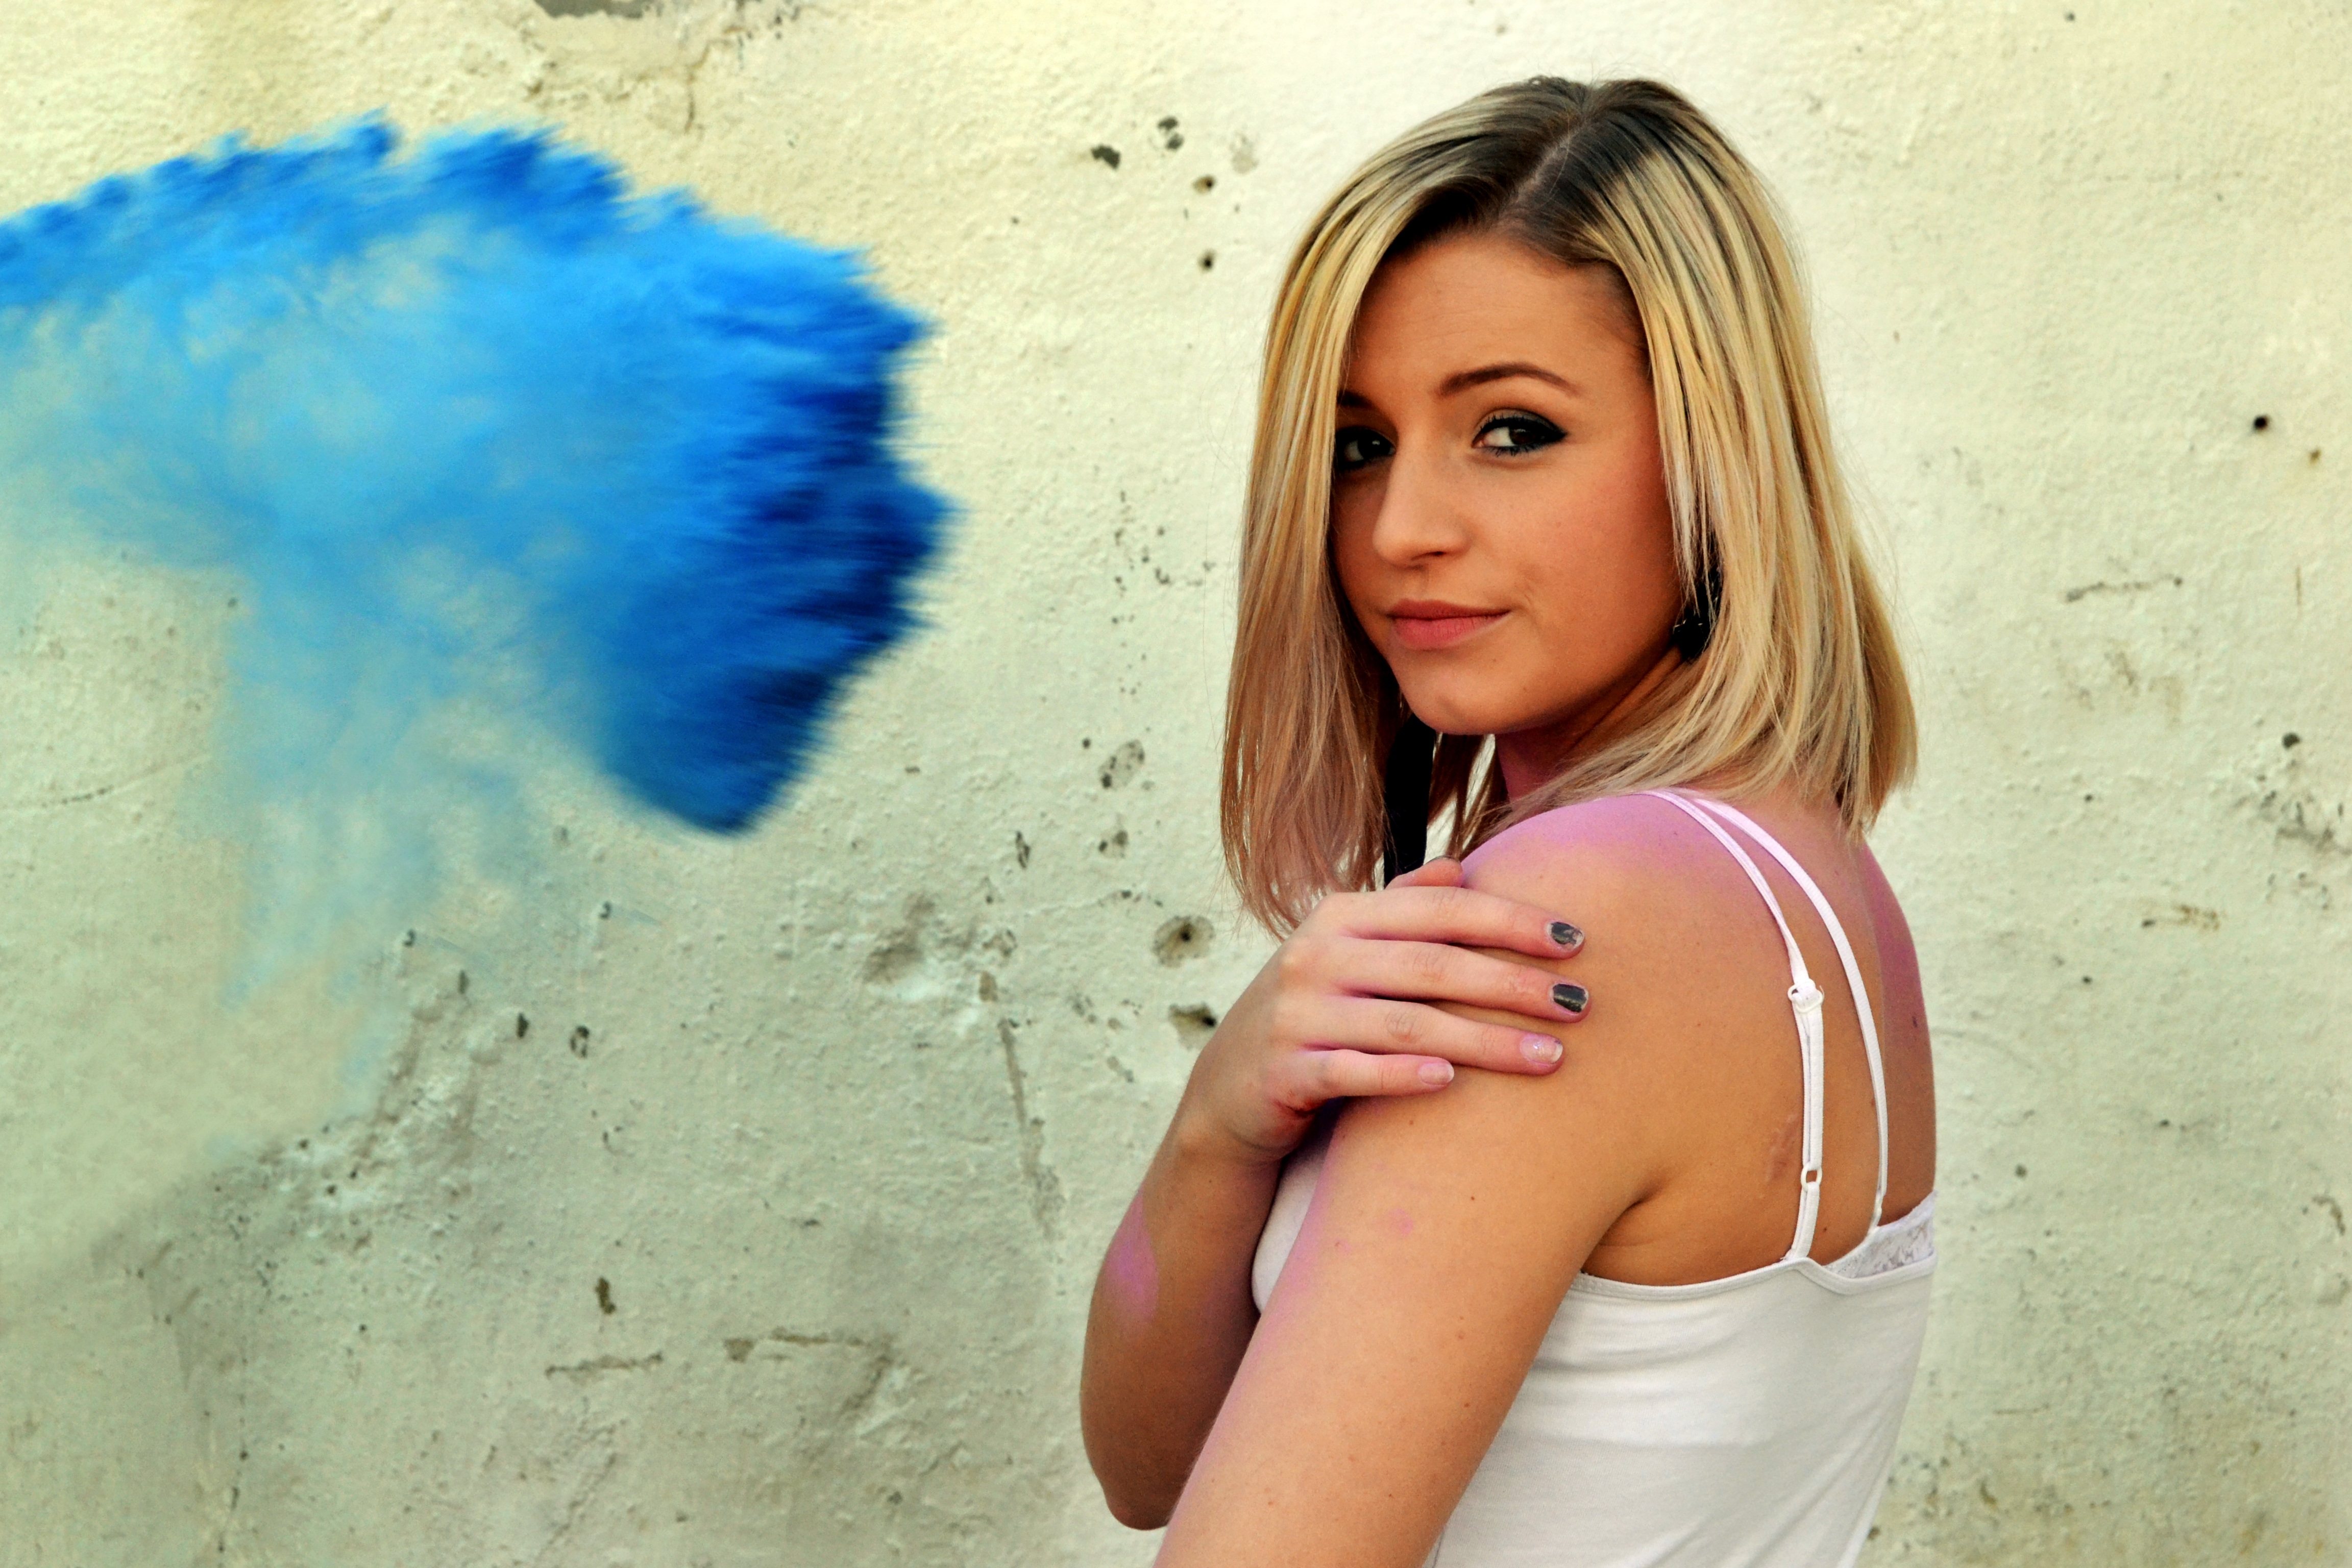
hand, person, girl, woman, hair, photography, leg, portrait, model, color, blue, clothing, powder, lady, blonde, human body, eye, photograph, skin, beauty, blond, organ, holi, photo shoot, portrait photography, art model